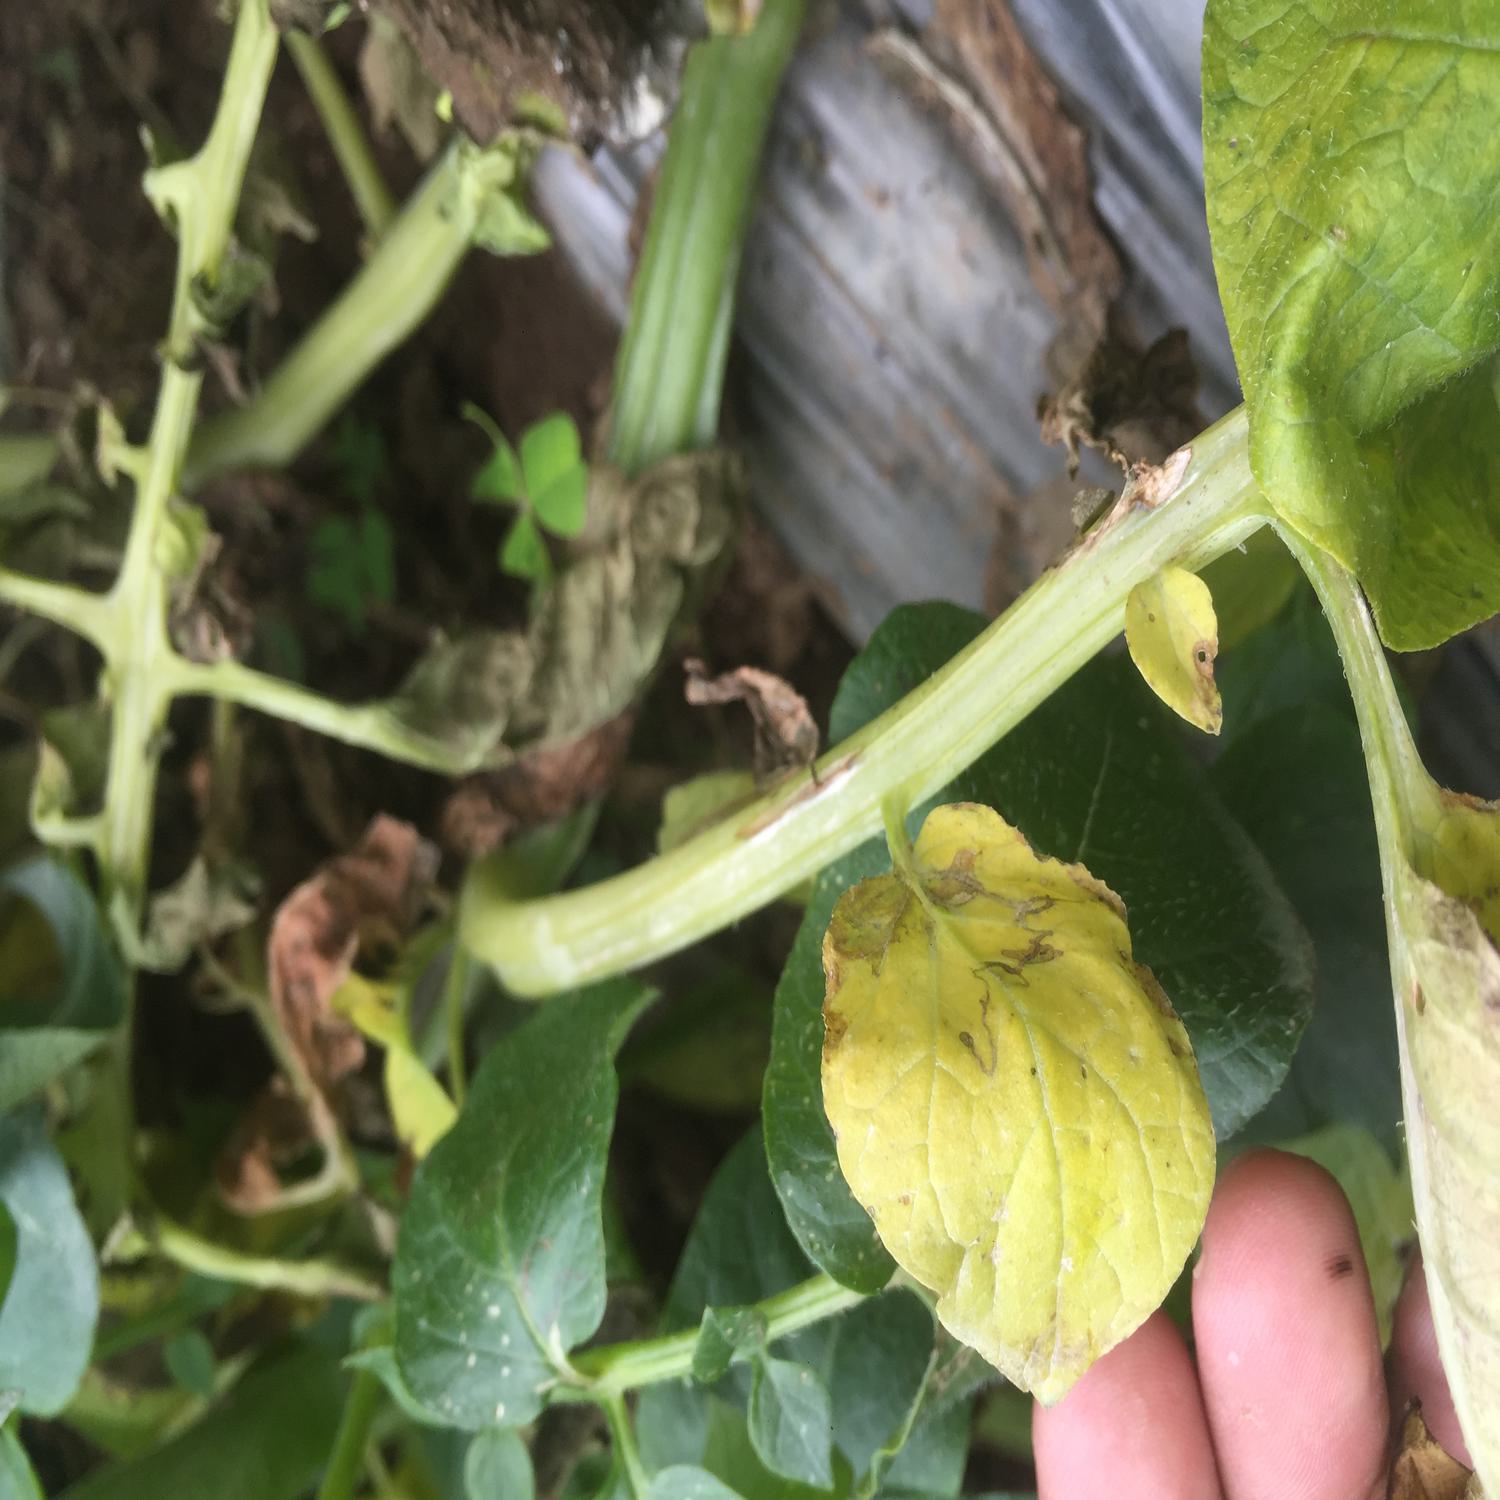
Label: Nematode